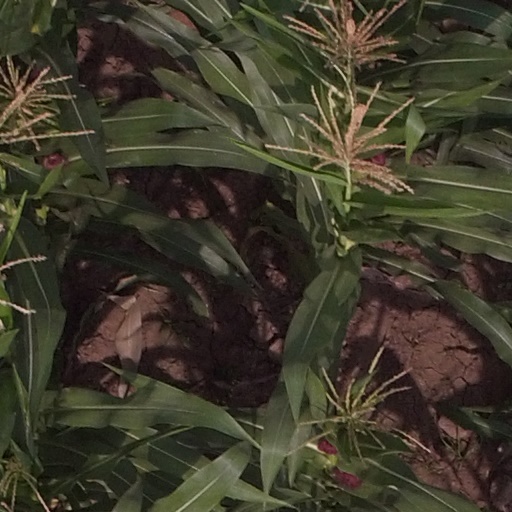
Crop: maize; corn